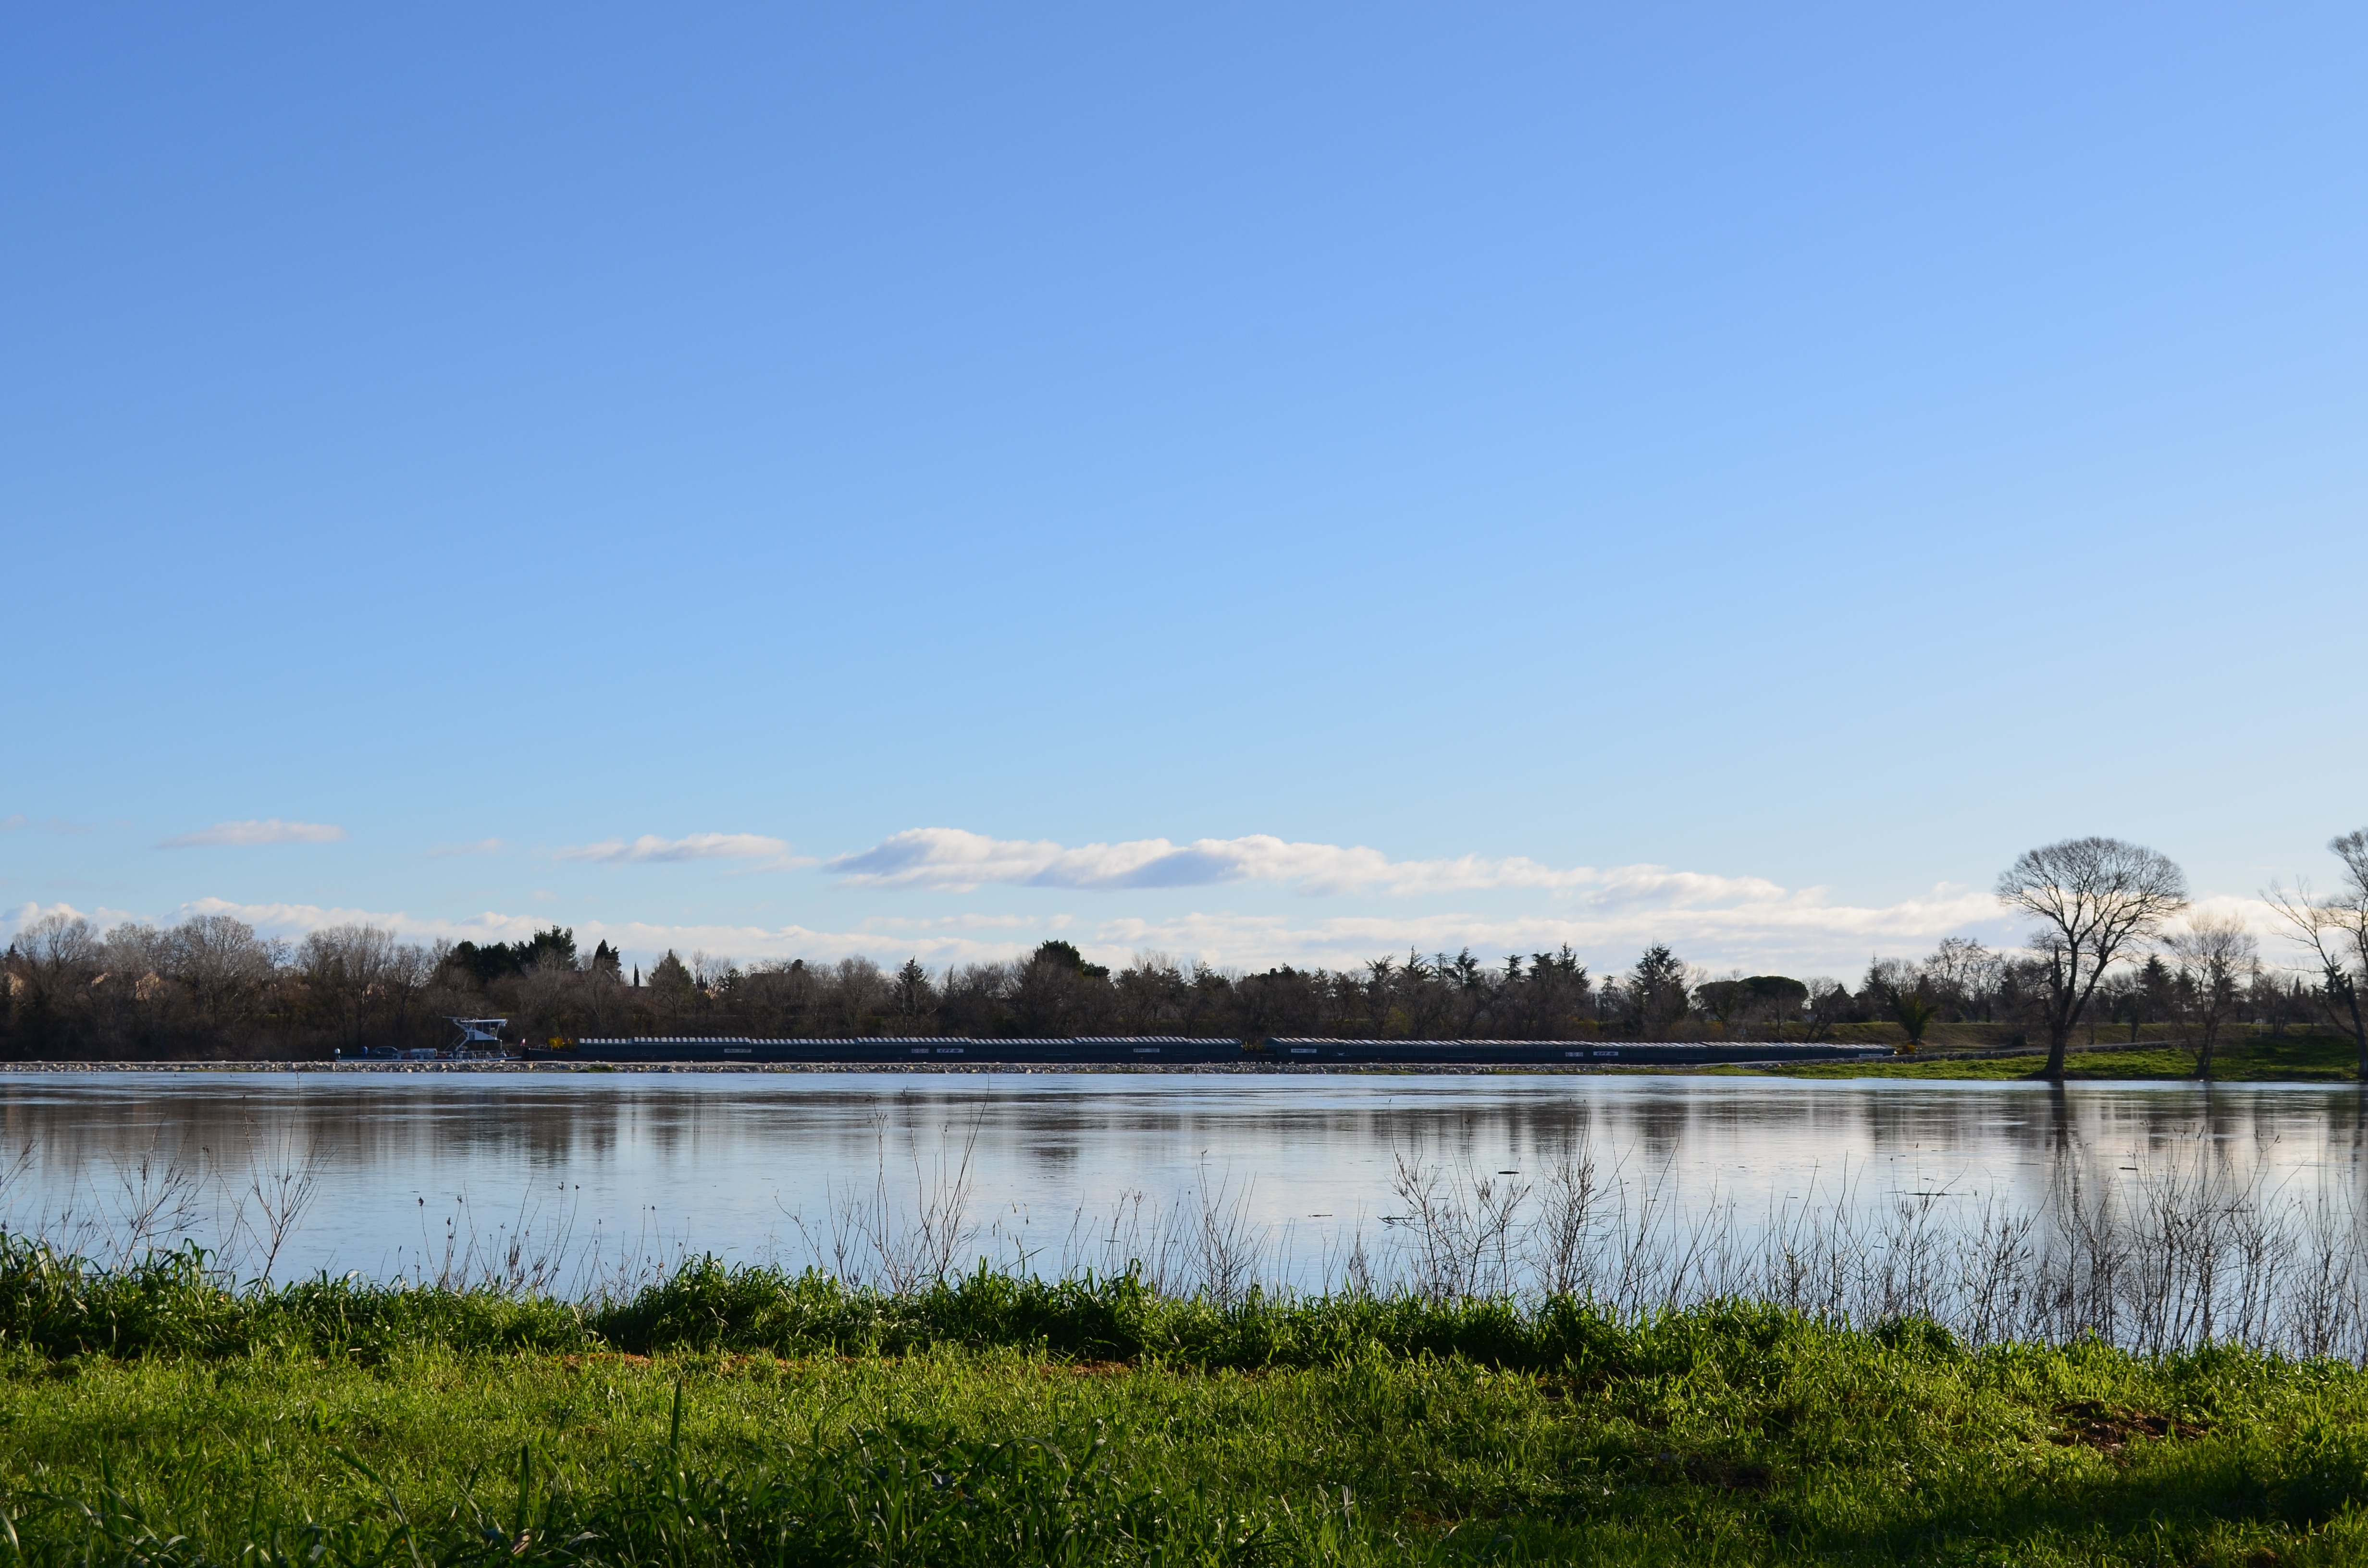
landscape, tree, water, marsh, cloud, lake, river, pond, reflection, reservoir, body of water, bank, wetland, peniche, habitat, loch, natural environment